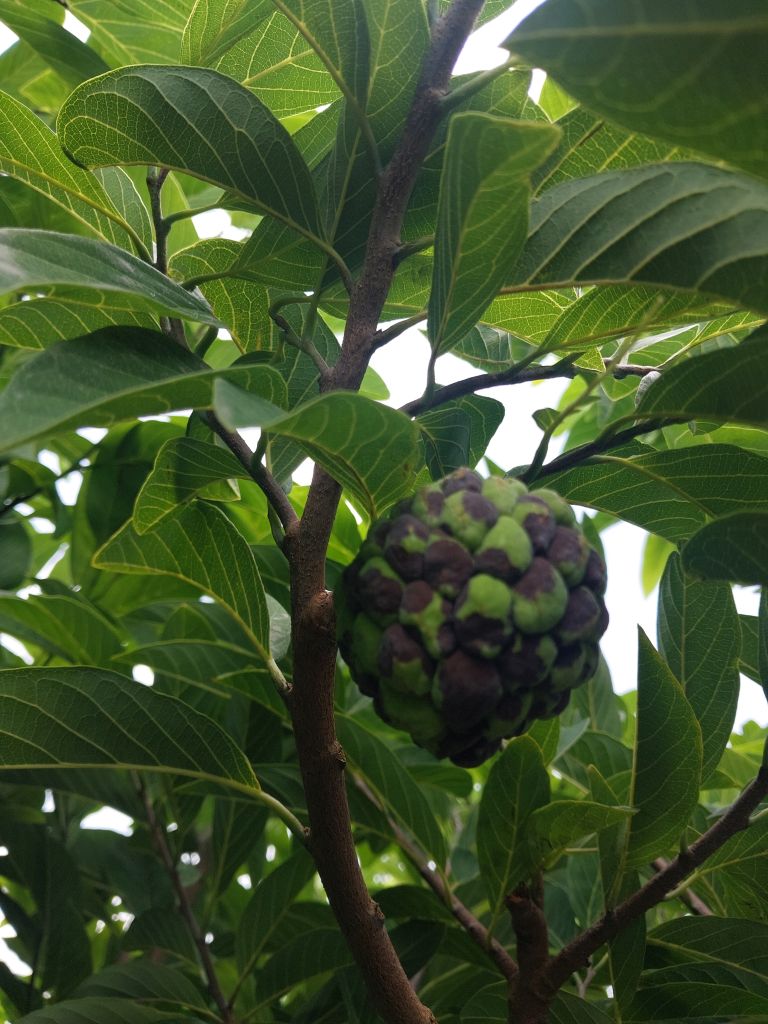
Disease label: Diplodia Rot